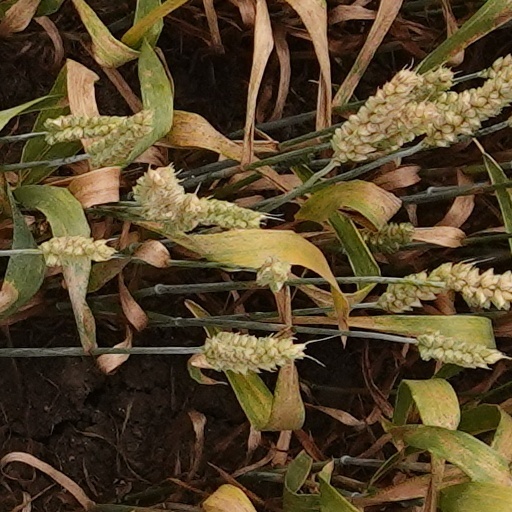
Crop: wheat